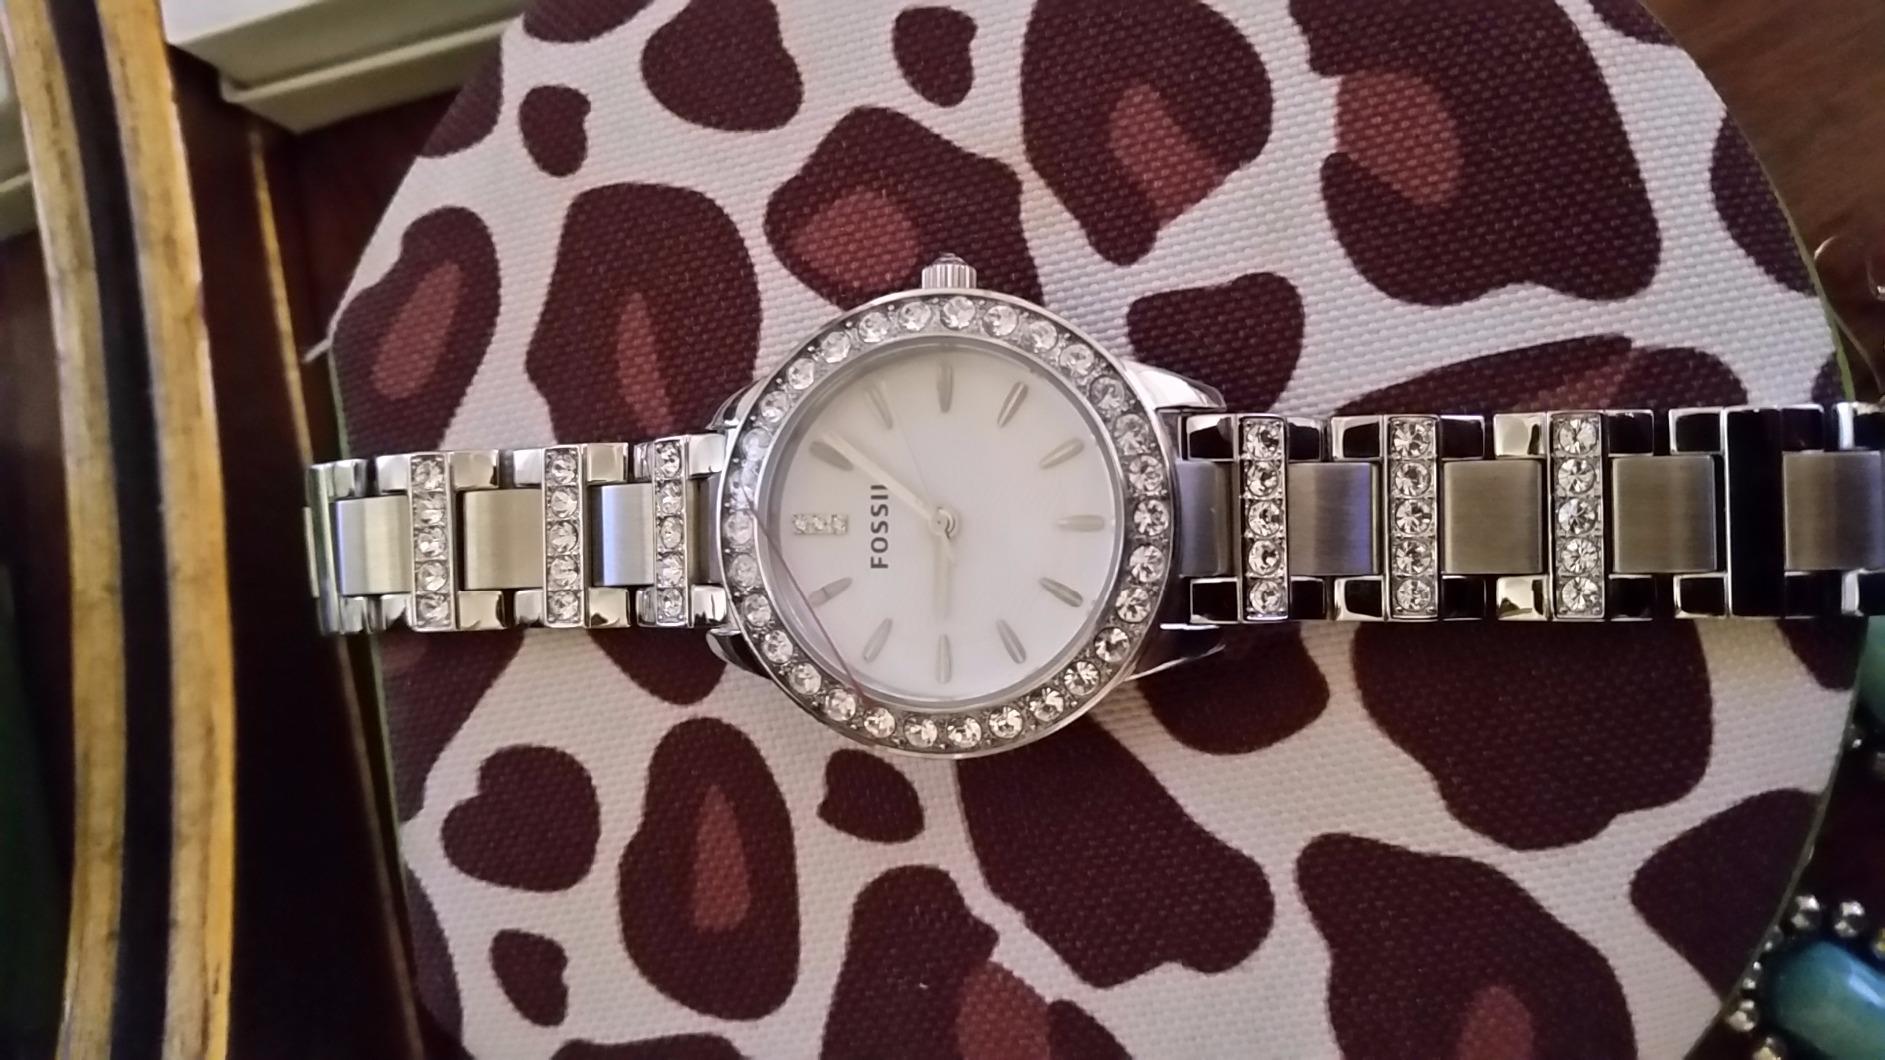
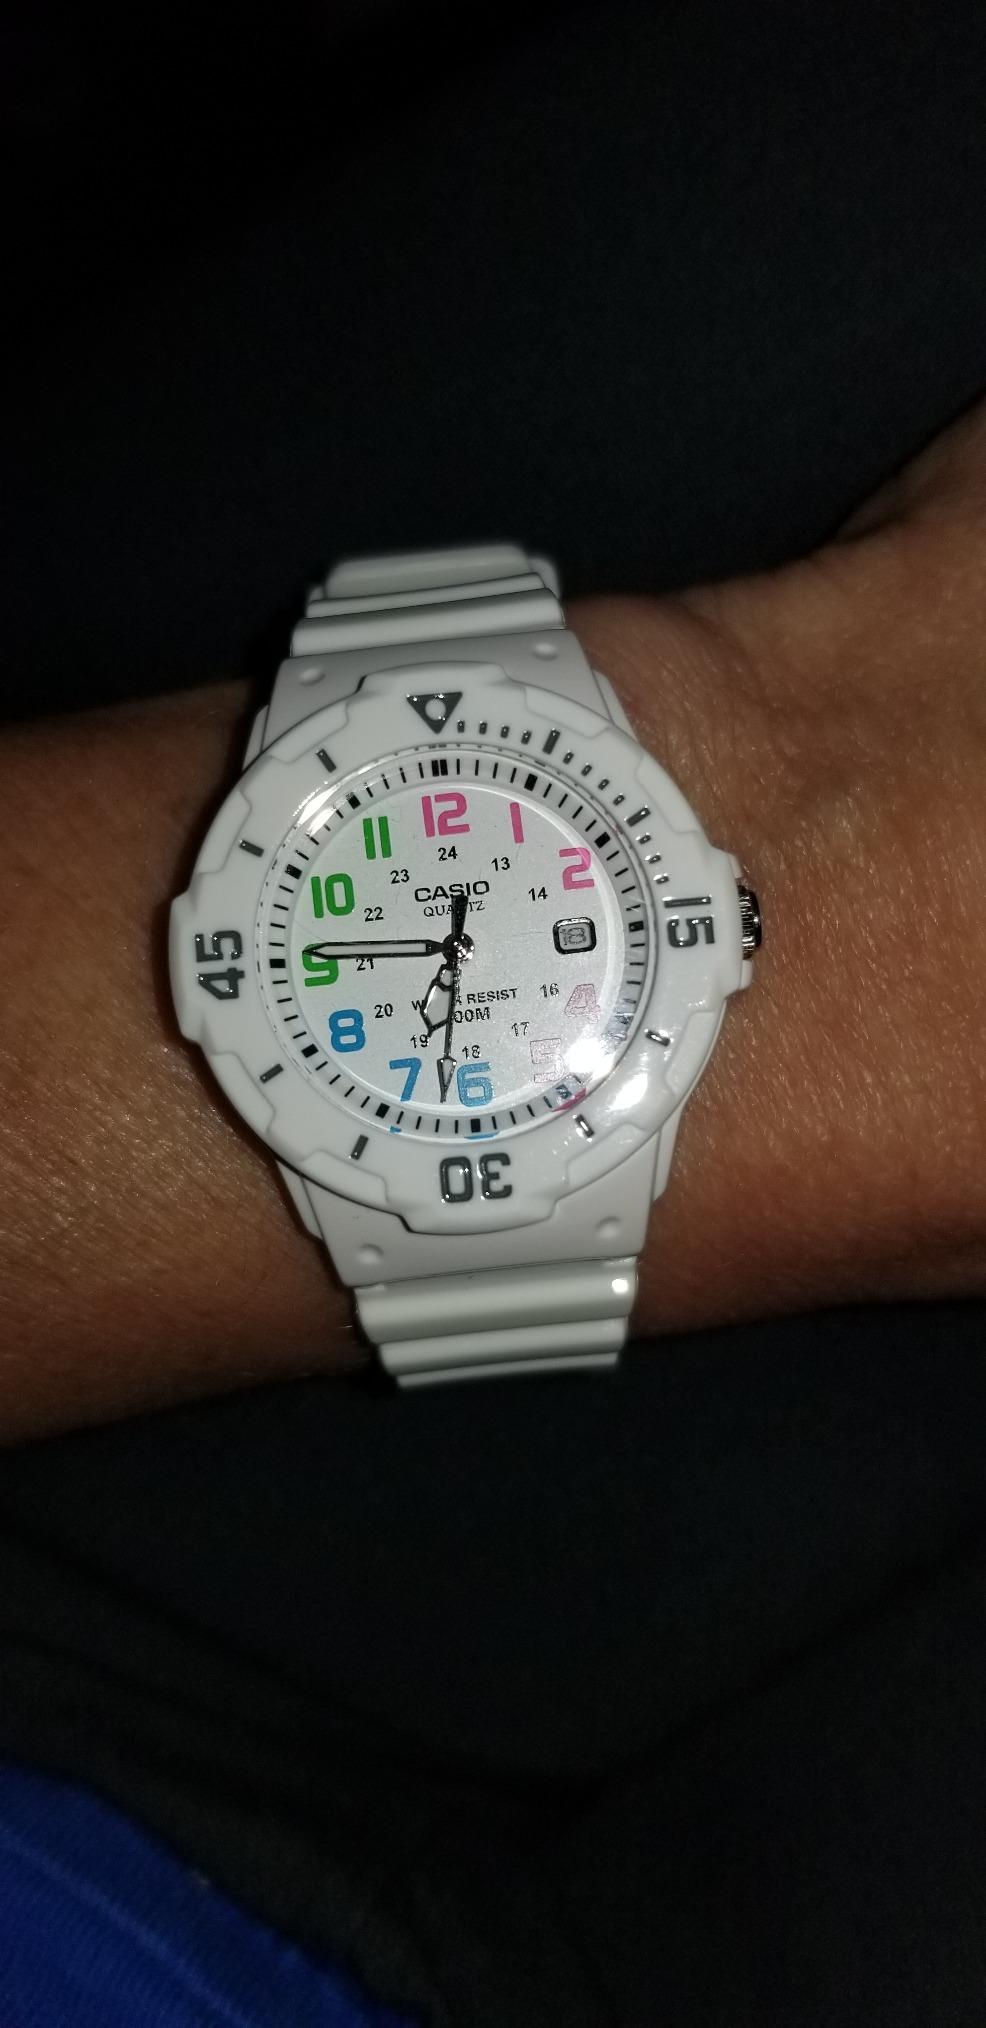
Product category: accessories_watch
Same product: no